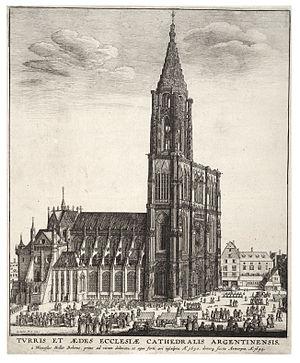
La cathédrale Notre-Dame de Strasbourg est une cathédrale gothique catholique située à Strasbourg, en région Grand Est, dans le département français du Bas-Rhin en Alsace.